Iron Duke-class battleship

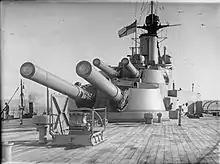
Two large gun turrets seen from the deck of a battleship; each turret has two long guns

The "Iron Duke"-class ships were 622 feet 9 inches (189.8 metres) long overall, and had a beam of 90 ft (27.4 m) and a draught of 29 ft (8.8 m). This was an increase of 25 ft (7.7 m) in length and 1 ft (.3 m) in width over the preceding "King George V"-class ships. The "Iron Duke"s displaced 25,000 long tons (25,400 tonnes). This was some 2,000 tons (2,032 tonnes) heavier than the preceding "King George V"s, and was primarily due to the increase in calibre of the secondary battery.